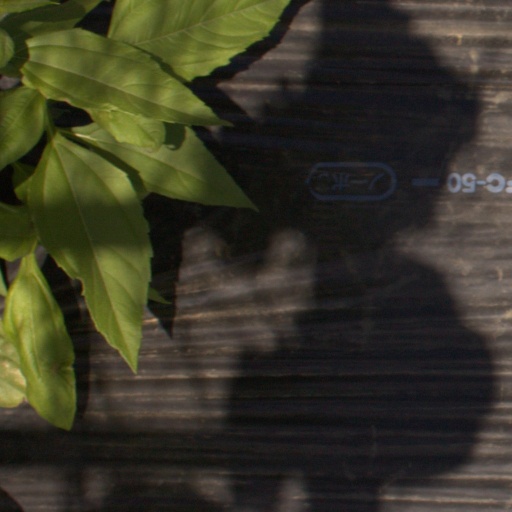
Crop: Jerusalem artichoke